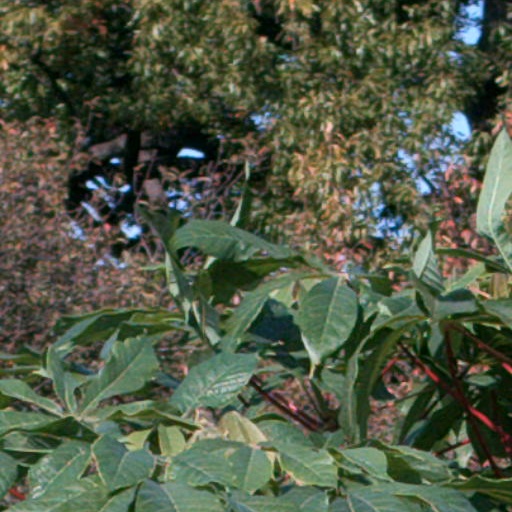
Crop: cassava